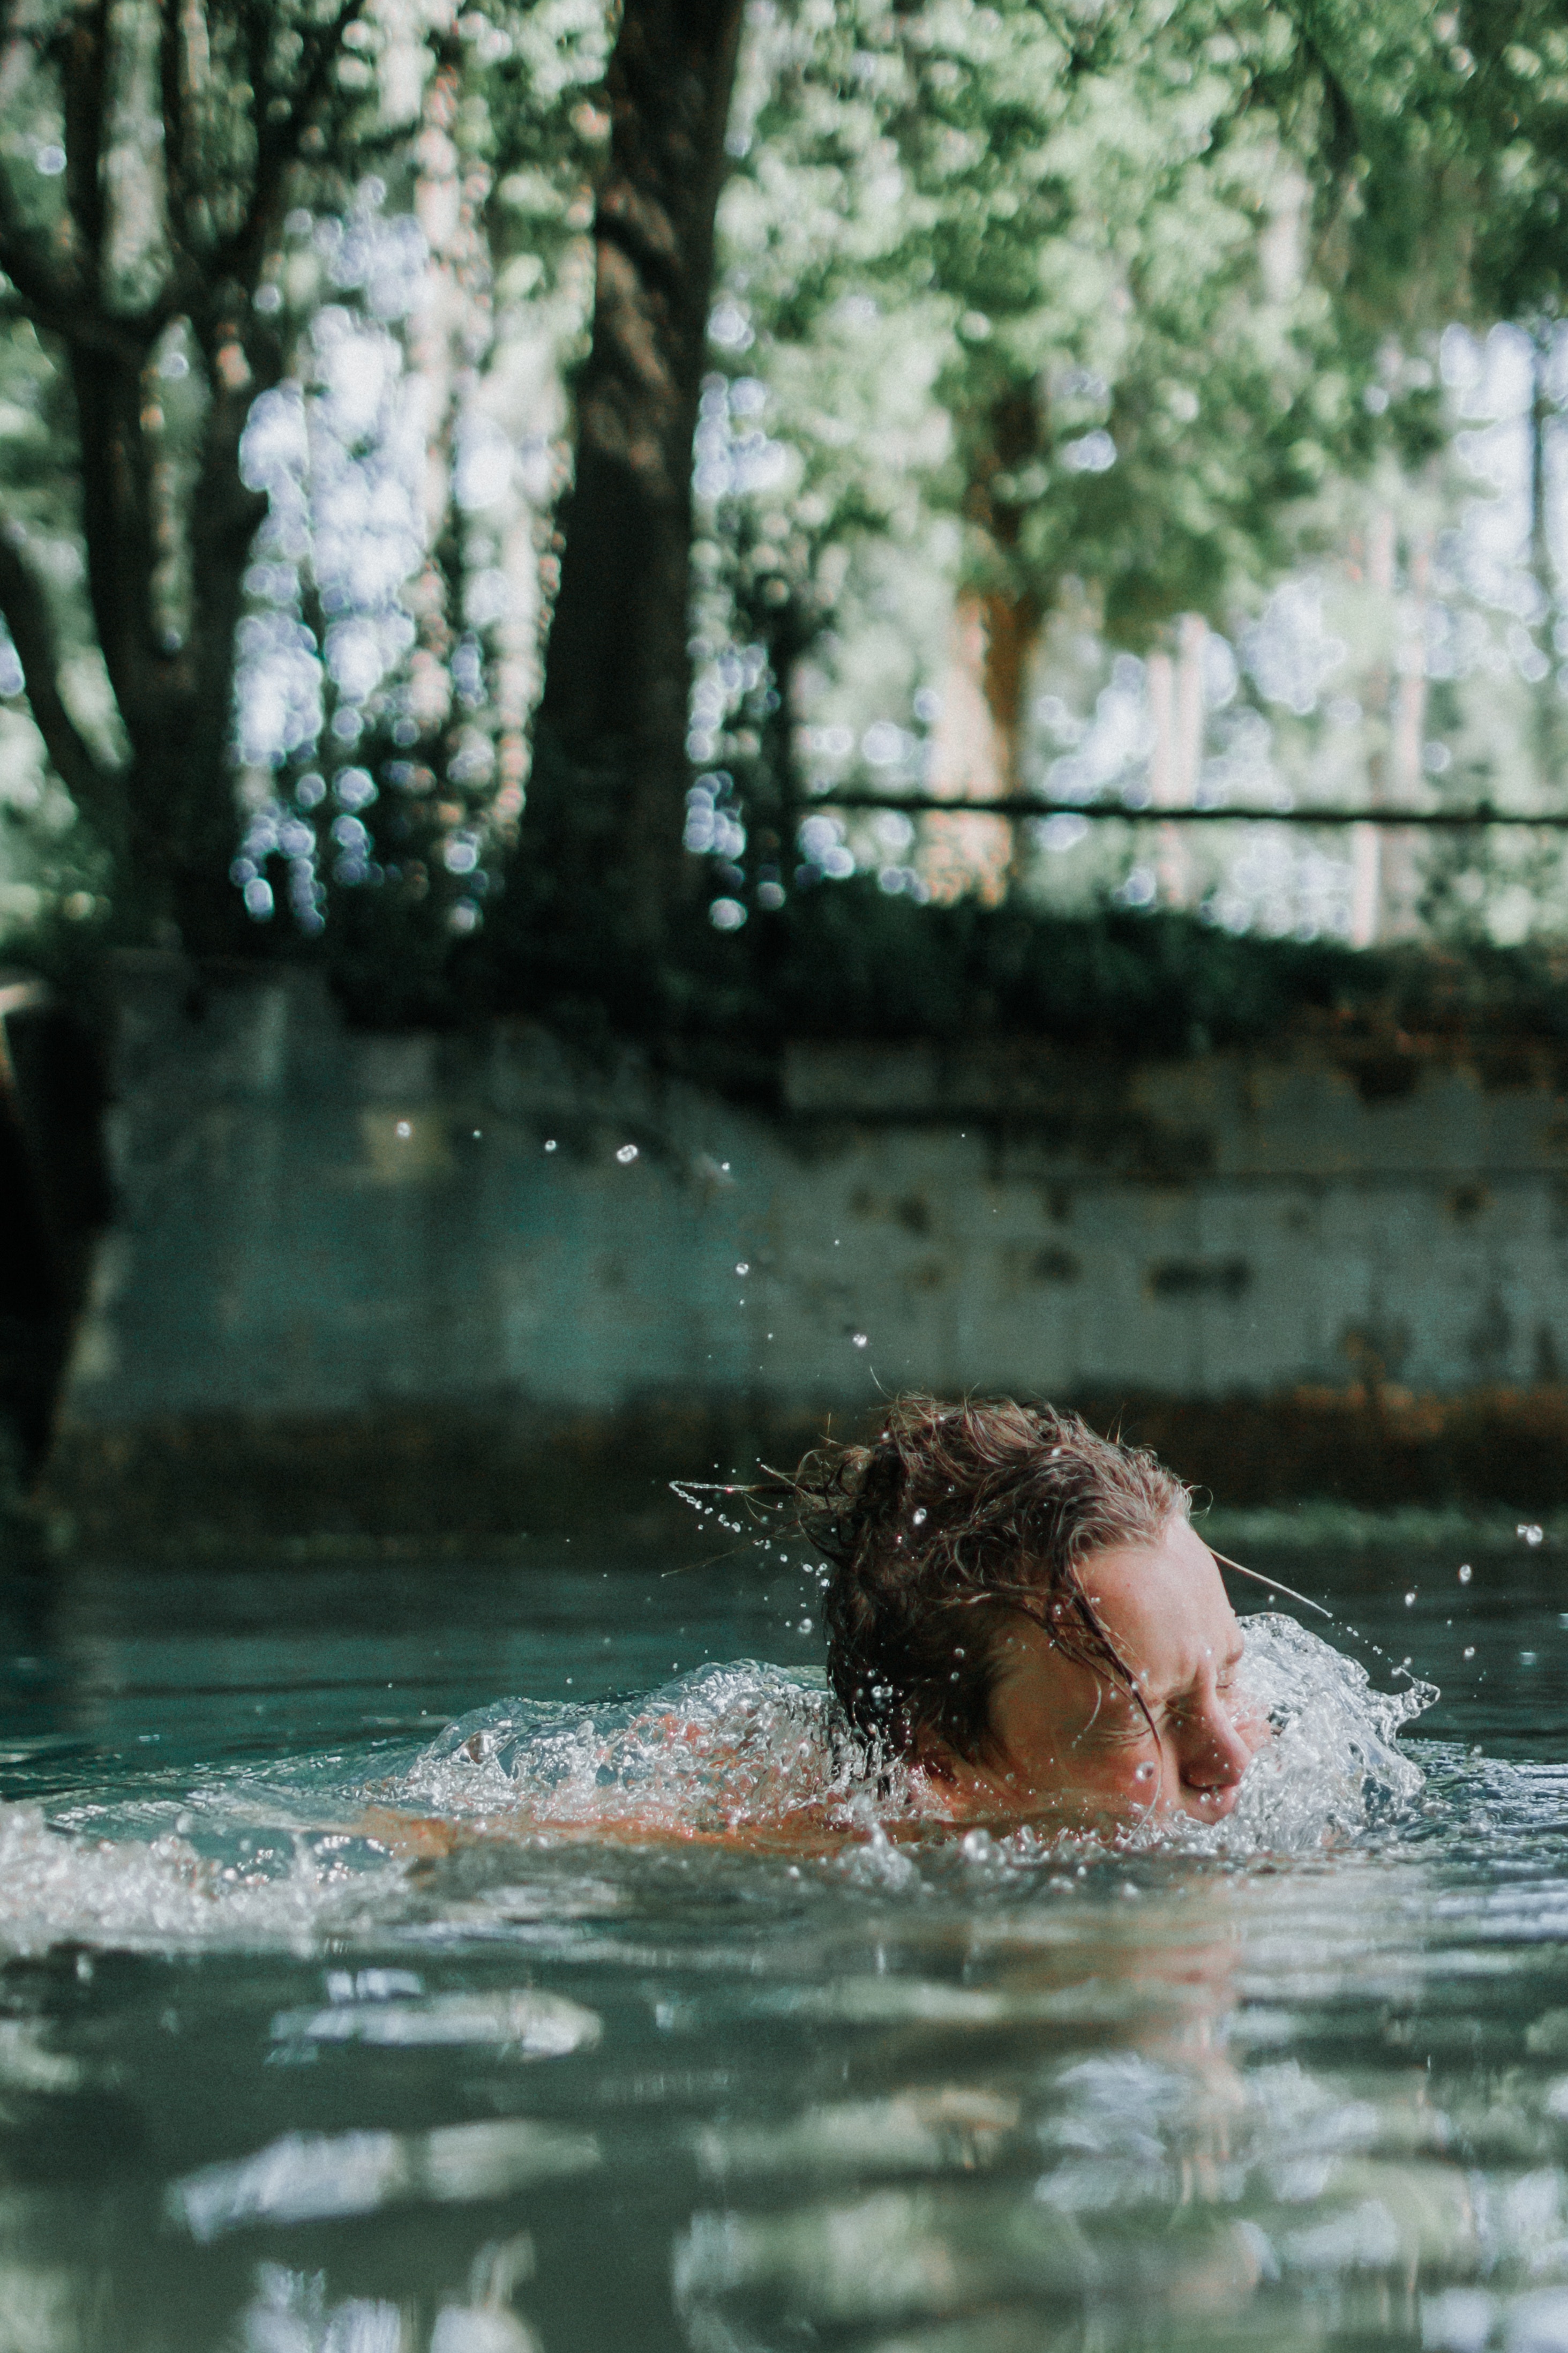
tree, water, nature, grass, plant, girl, river, vacation, pond, reflection, leisure, waterway, body of water, fun, water feature, watercourse